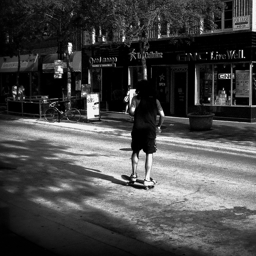
A man riding a skateboard down a city street.
a skateboarder in a black shirt some shops and trees
Man skateboarding down an empty street in shorts.
A woman skateboarding on a residential street.
A person on a skateboard in the middle of the street.